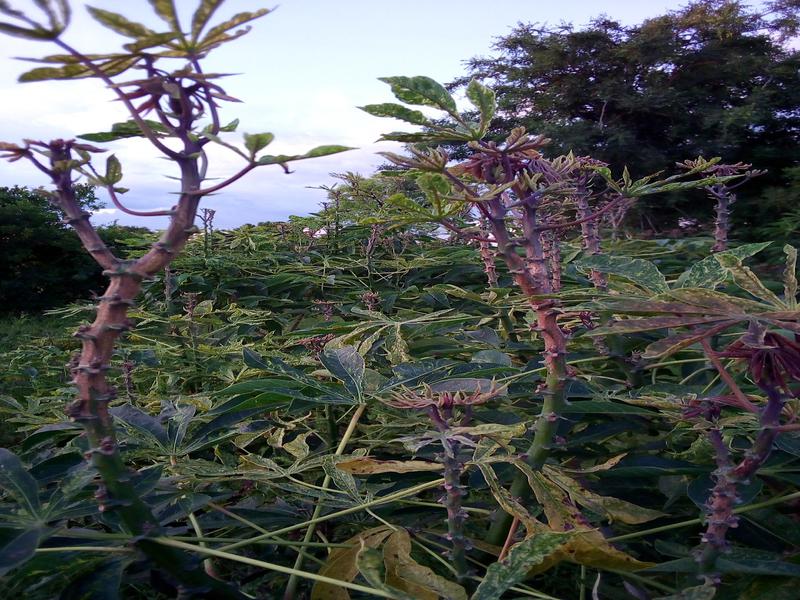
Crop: cassava
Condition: green_mottle